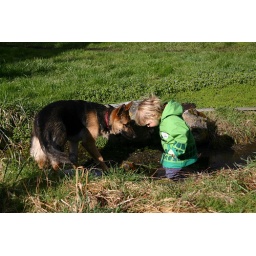
ooh! Slimey green things in the water